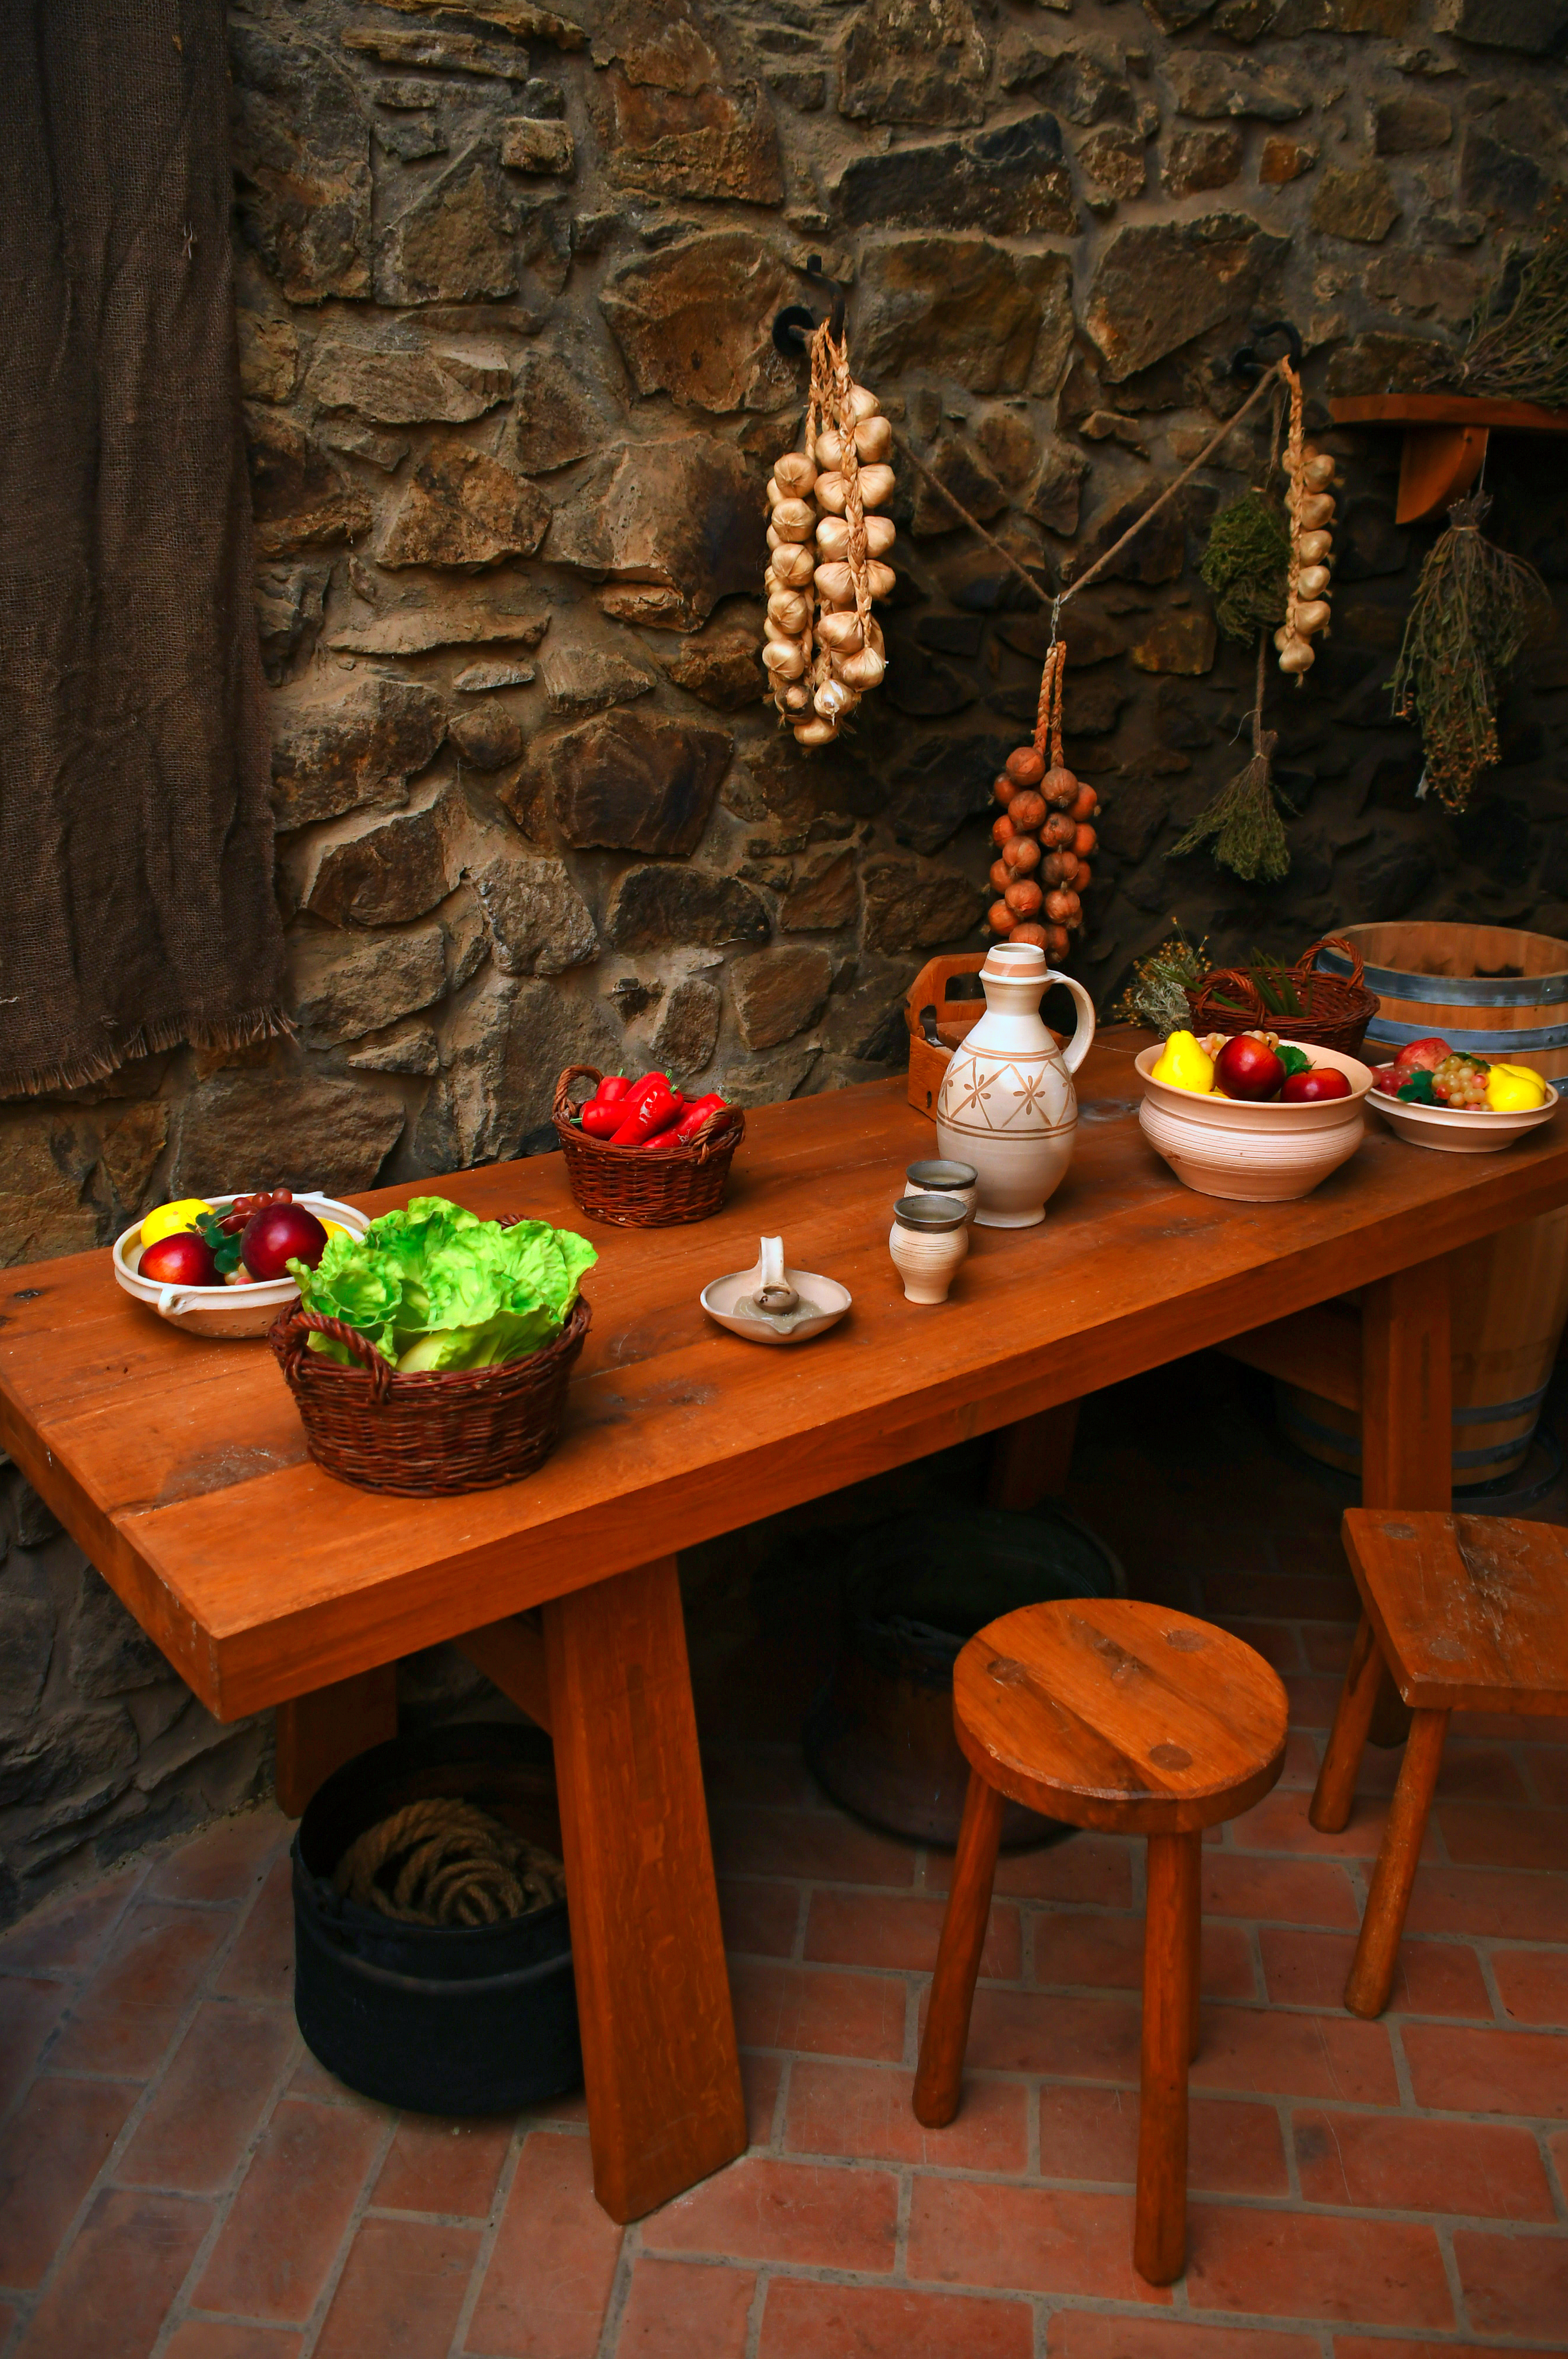
castle, interior, medieval, old, ancient, wall, kitchen, architecture, historic, history, building, room, stone, house, hall, table, knight, king, tourism, inside, palace, church, game, thrones, furniture, interior design, dining room, chair